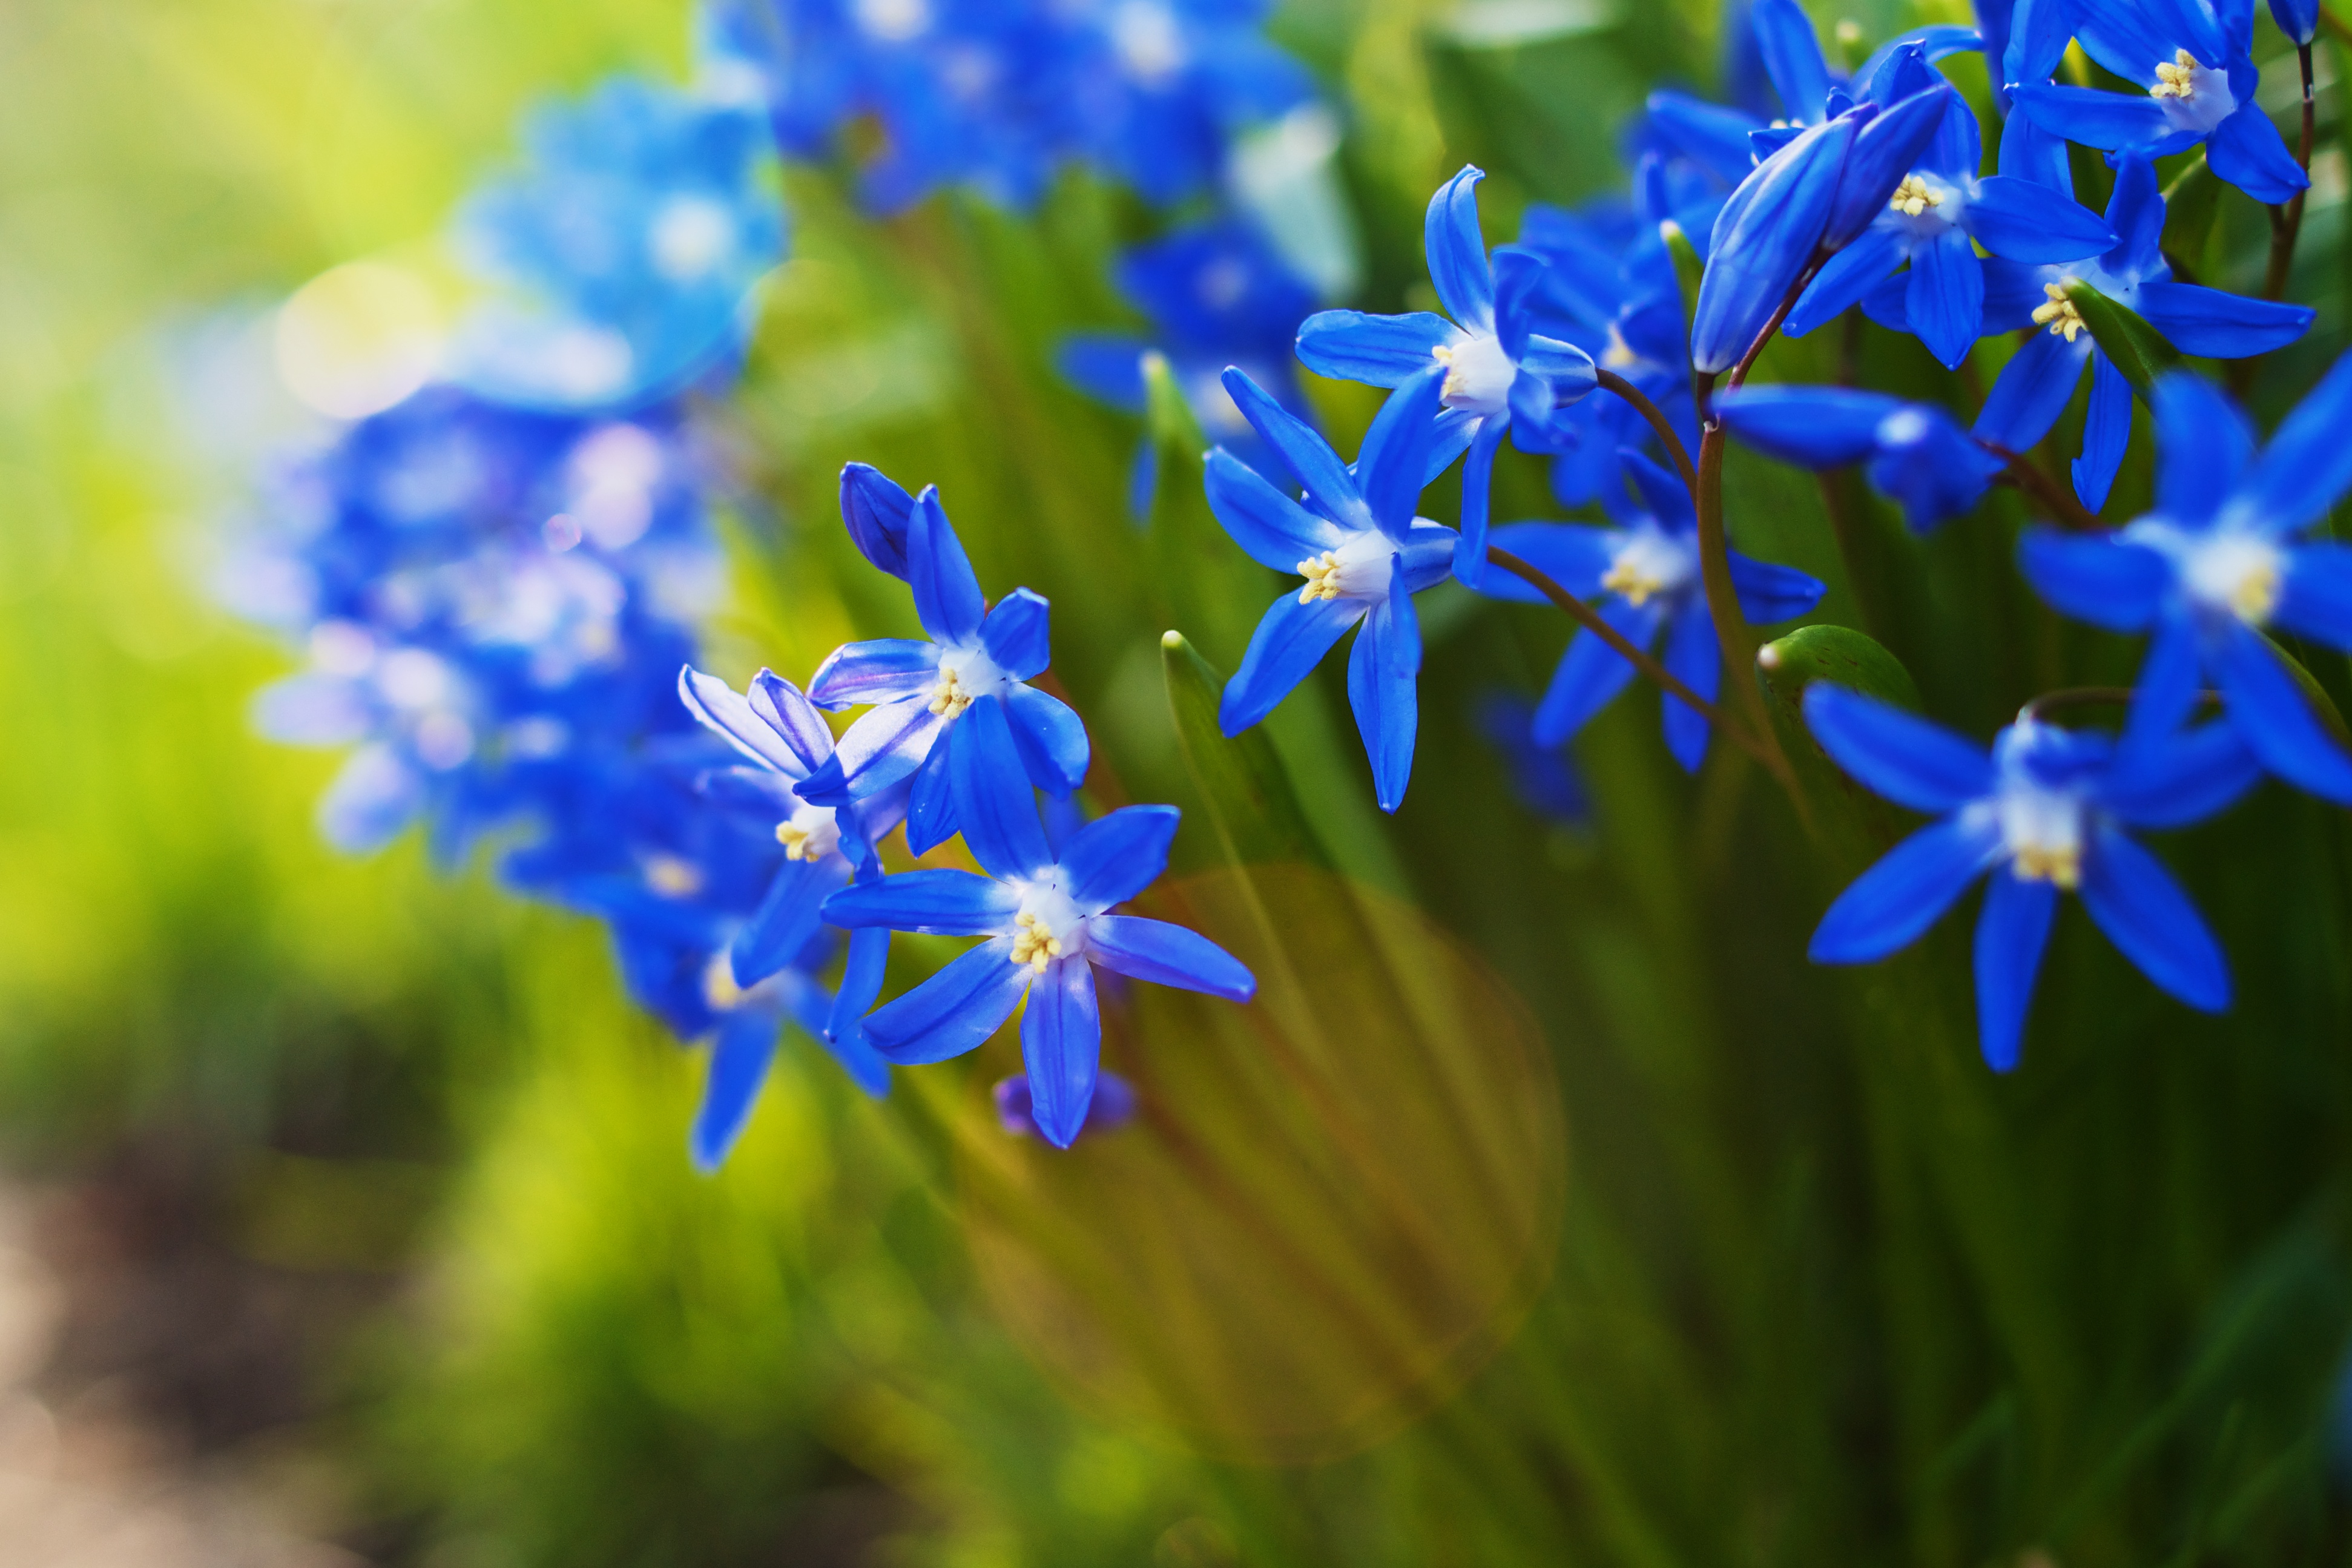
nature, blossom, bokeh, plant, meadow, flower, green, botany, blue, closeup, flora, wildflower, forget me not, flare, 35mm, lensflare, sony, dof, scilla, hbw, flowery, a700, macro photography, bokehwednesday, spring2012, flowering plant, land plant